Tournament Golf

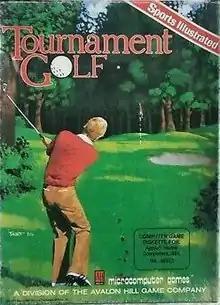

Russell Sipe reviewed the game for "Computer Gaming World", stating that: "TG is highly recommended for any golfer with Apple II."